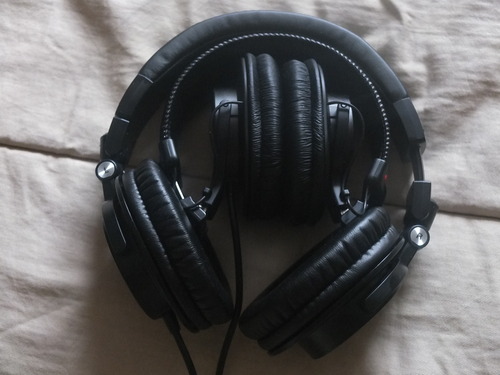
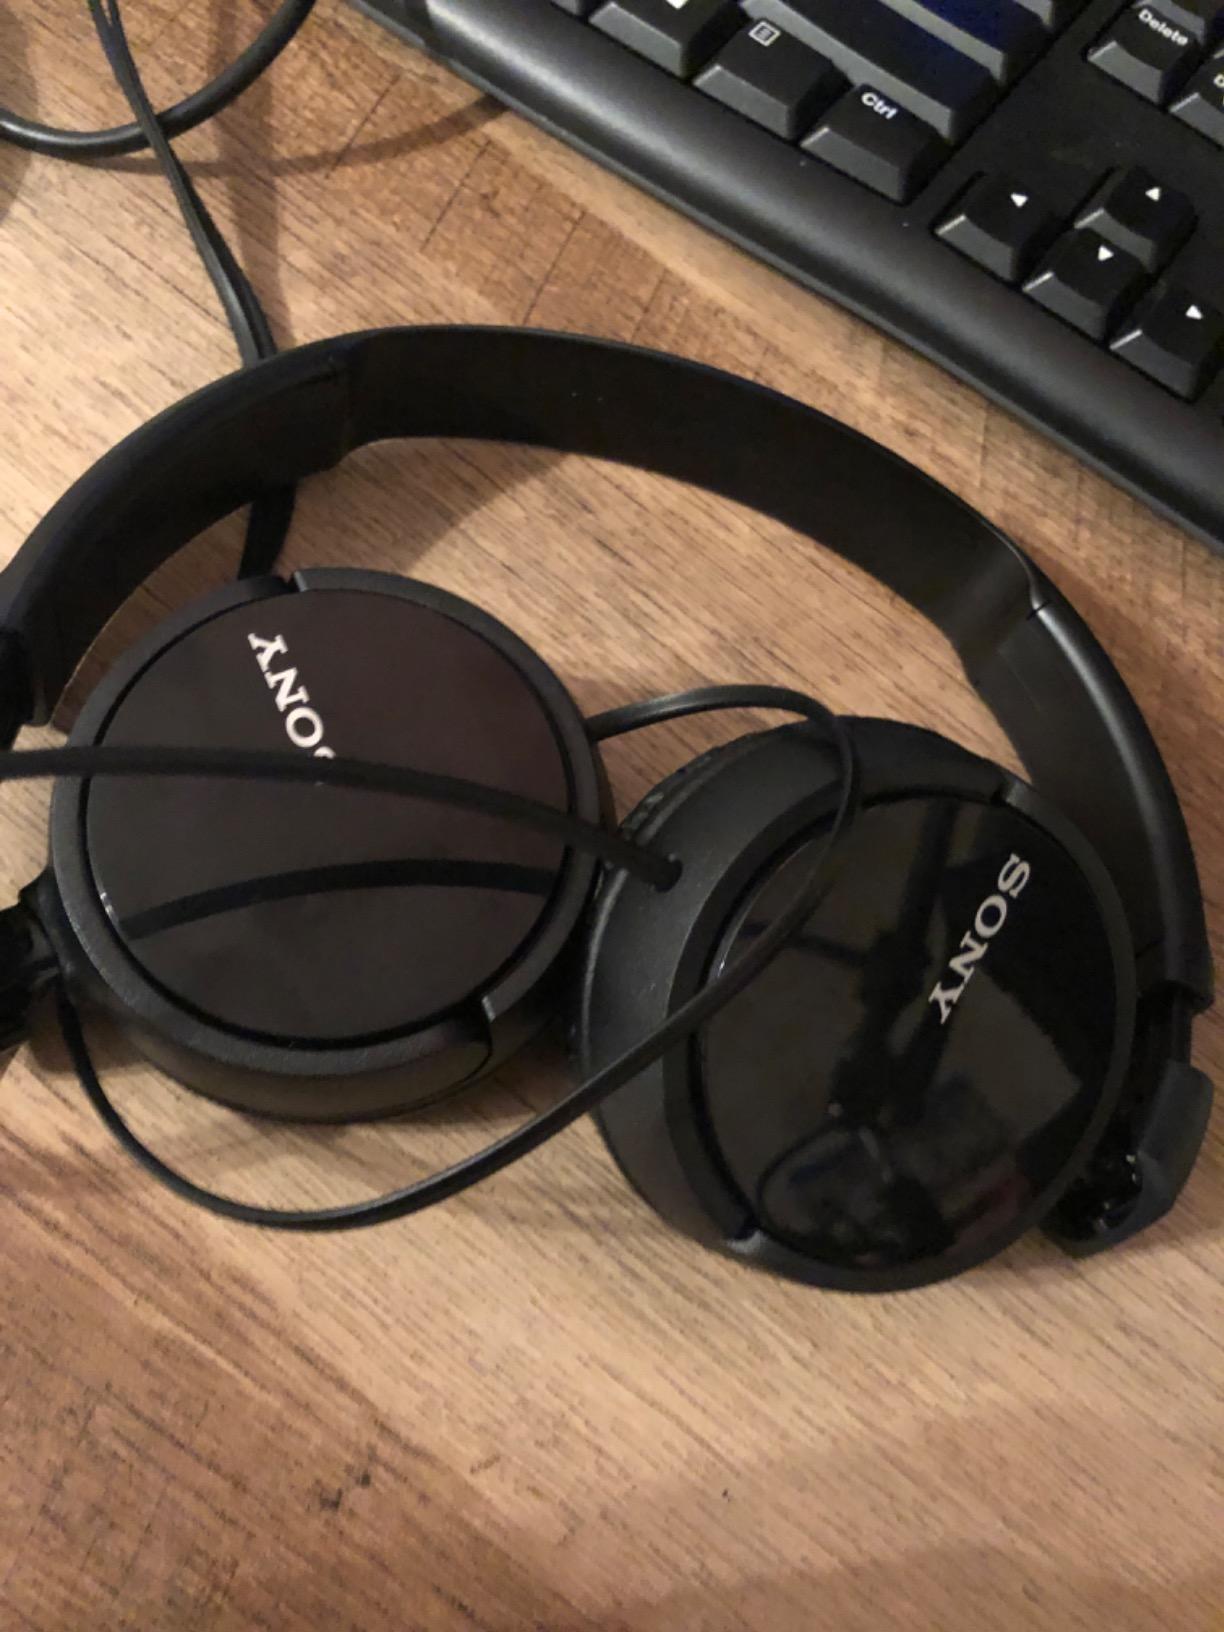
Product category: headphones
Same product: no